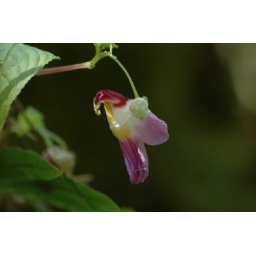
this is the rare parrot flower in thailand